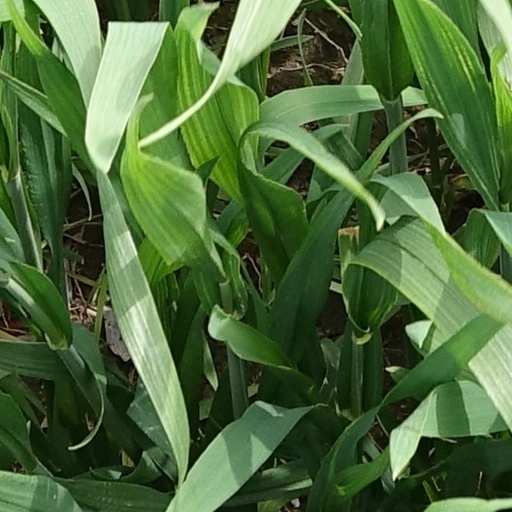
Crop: wheat